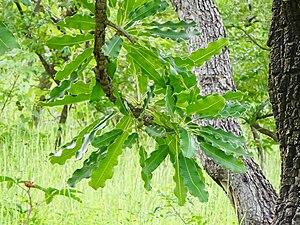
Arbre de karité situé à Tanongou, Bénin
Tanongou est un village du département de l'Atacora, situé dans le Nord-Ouest du Bénin, dans la commune de Tanguiéta. Situé en bordure du parc national de la Pendjari, Tanongou possède des cascades qui font le succès touristique du village.
Le karité, appelé également « l'arbre à beurre » ou « l'or des femmes », est un arbre du genre Vitellaria, qui appartient à la famille des Sapotaceae. Les amandes de ses noix sont utilisées pour fabriquer le beurre de karité.